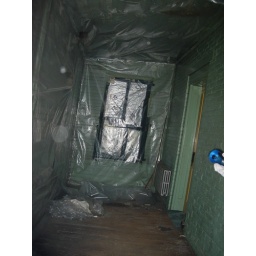
through the window into the secret room (that door is behind the paneling in the master bedroom)